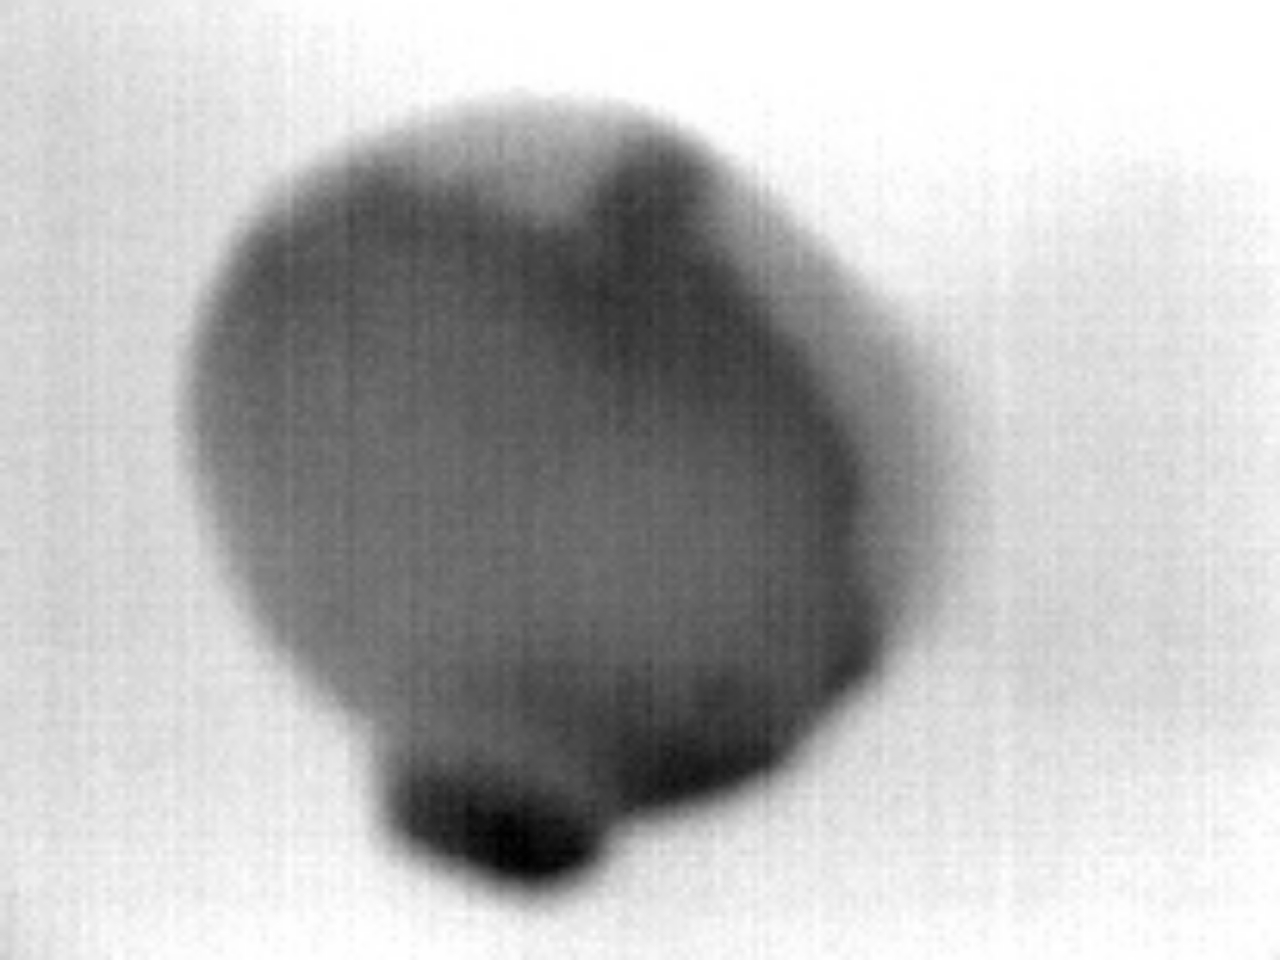
Label: Major Defect